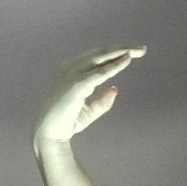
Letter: jeem